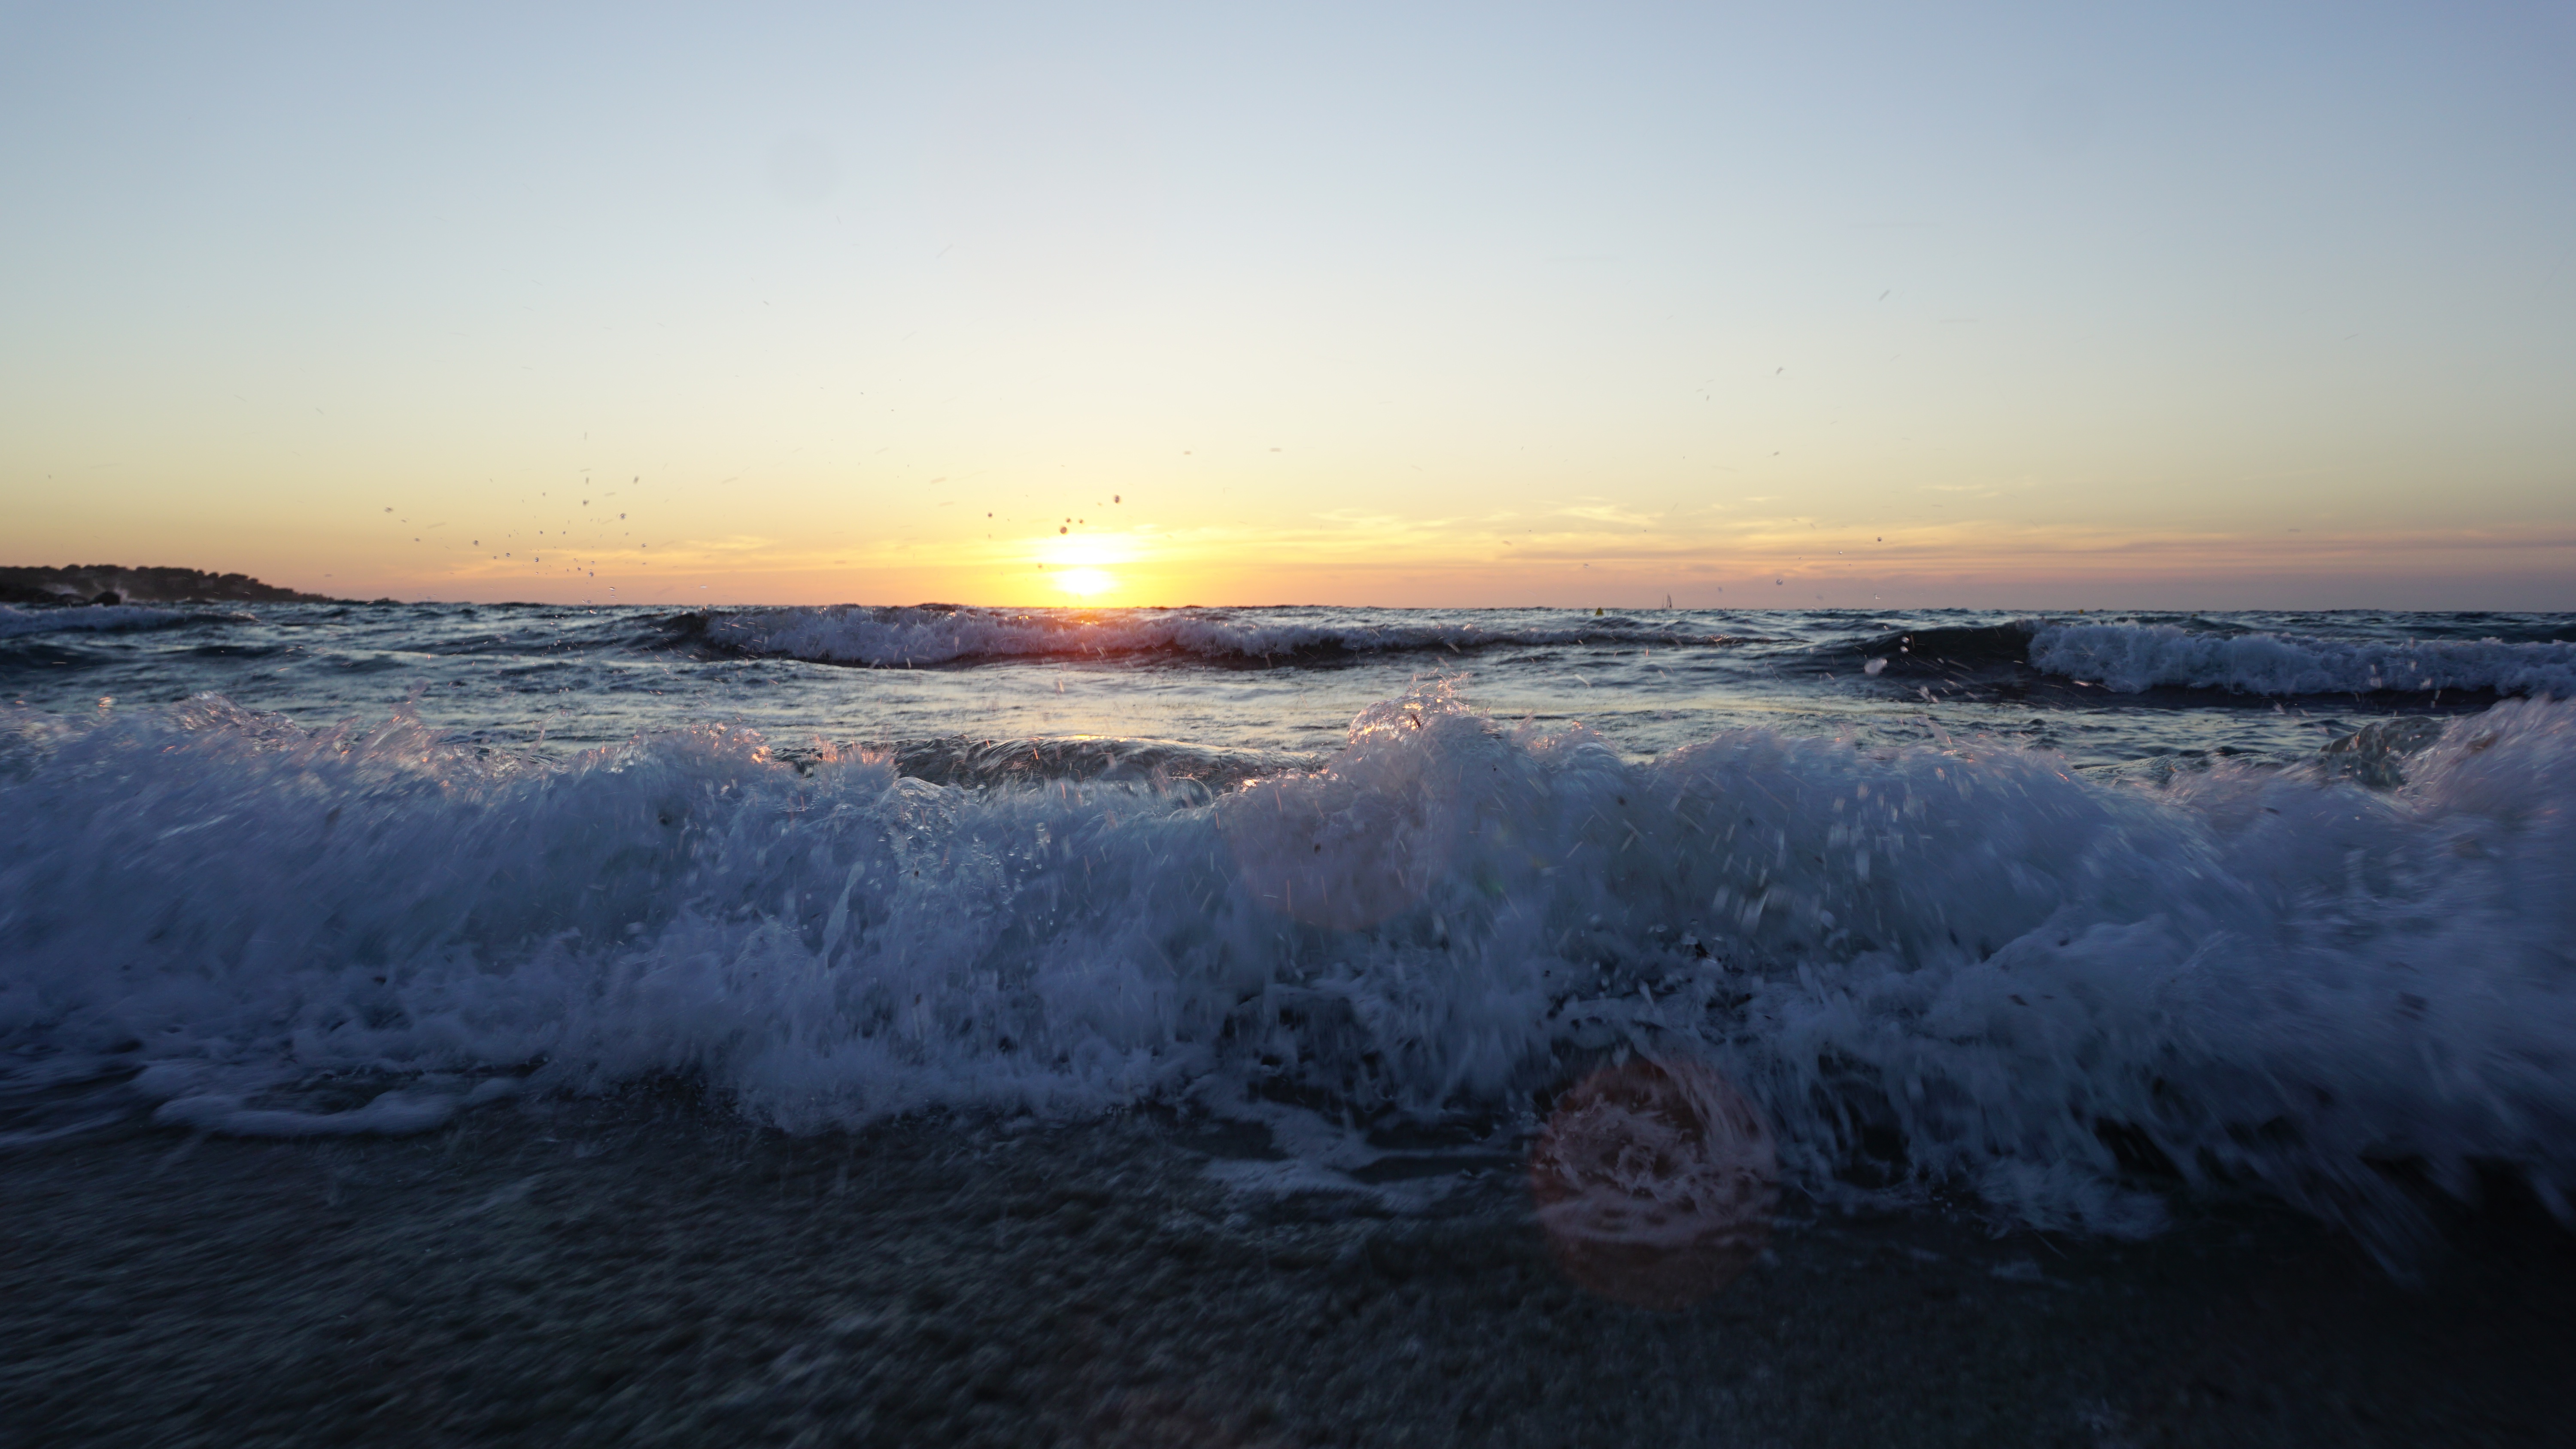
beach, sea, coast, ocean, horizon, sunrise, sunset, sunlight, morning, shore, wave, dawn, dusk, evening, body of water, atmospheric phenomenon, wind wave